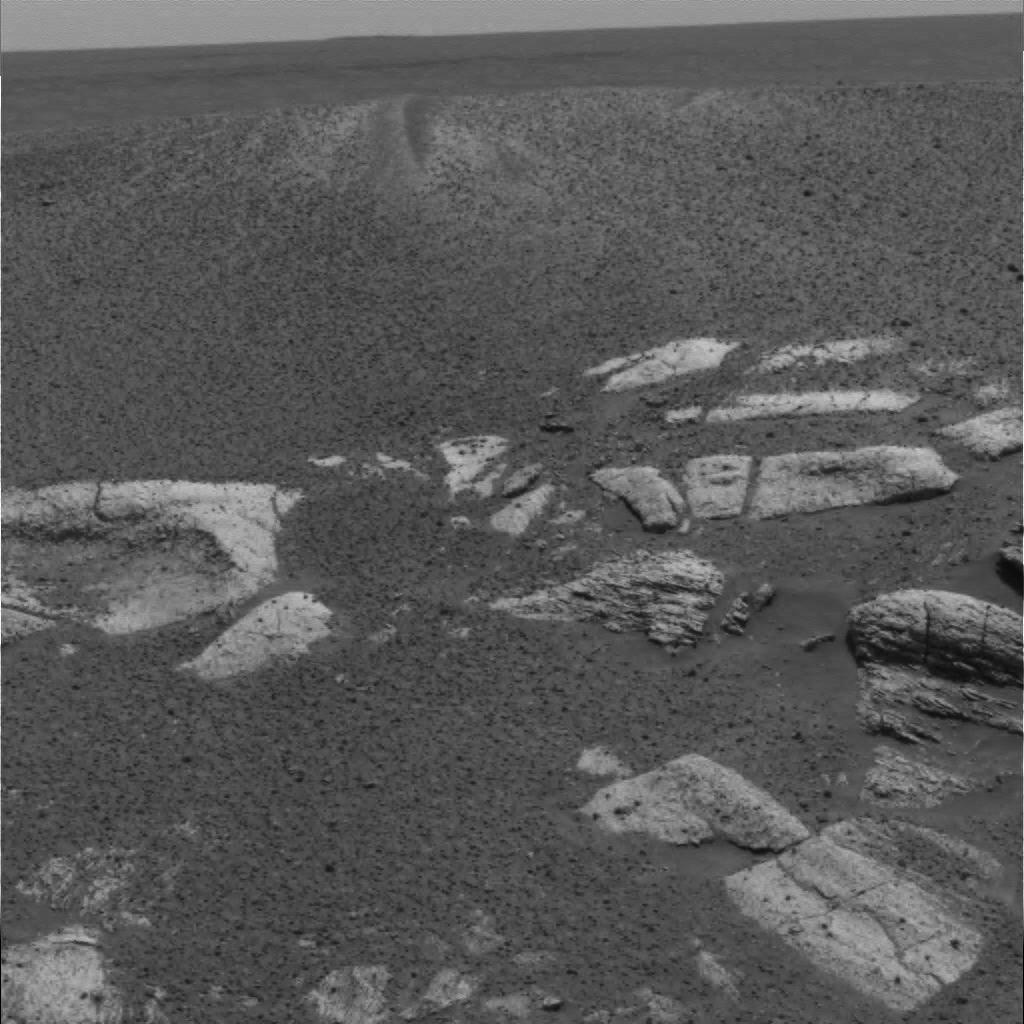
Surface features visible: Rock Outcrops, Dunes/Ripples, Rock (Linear Features), Soil, Spherules, Sky, Nearby Surface